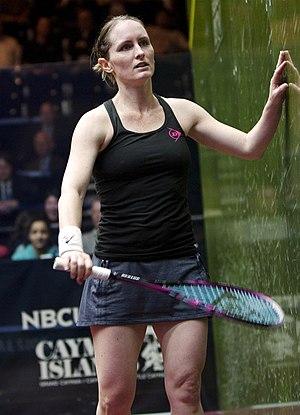
Natalie Grinham, née le 16 mars 1978 est une joueuse australienne de squash. Elle a changé de nationalité pour devenir néerlandaise. Elle atteint la 2ᵉ place mondiale en février 2007, son meilleur classement. Elle est la sœur de la joueuse professionnelle de squash, Rachael Grinham, championne du monde en 2007. Elle se retire du circuit en janvier 2017 après une ultime participation au Tournament of Champions.